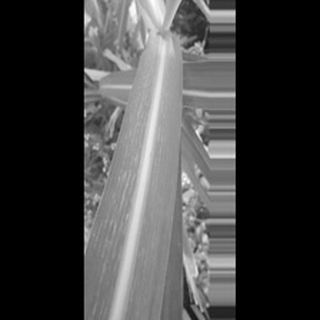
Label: sugarcane_mosaic